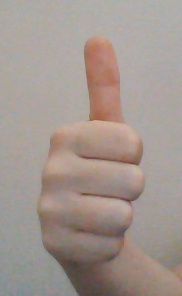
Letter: aleff